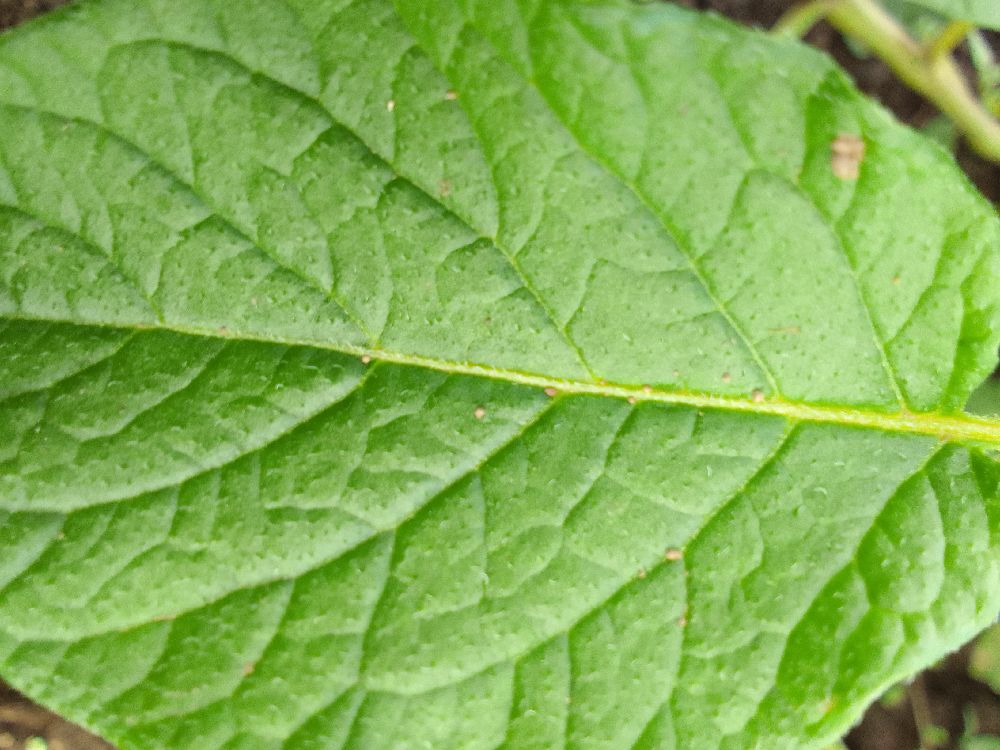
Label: Healthy